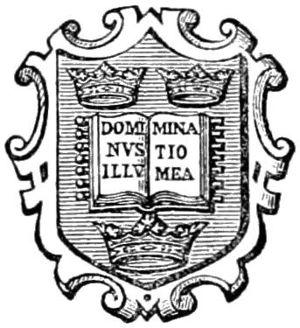
L'Oxford University Press est une maison d'édition universitaire britannique de renom. Elle est la plus importante maison d'édition universitaire du monde, compte parmi les vingt-cinq premiers groupes éditoriaux internationaux et est le second plus ancien éditeur indépendant encore en activité après Cambridge University Press.